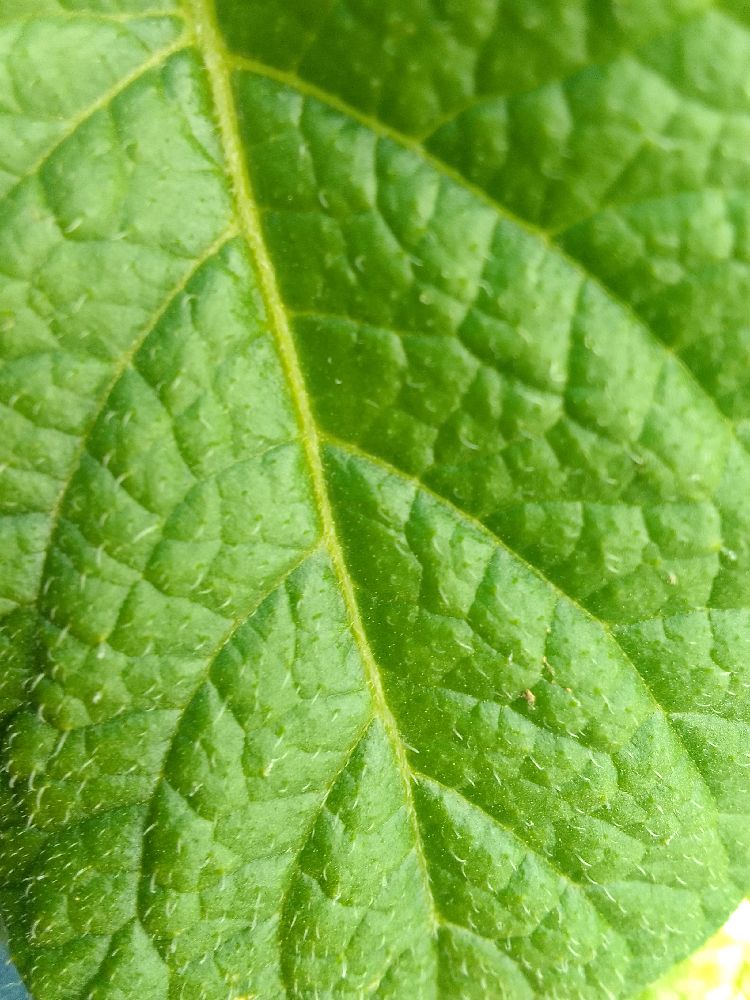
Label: Healthy